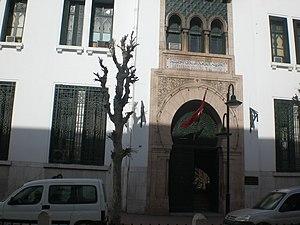
Bâtiment de la trésorerie tunisienne العربية: بناية الخزينة العامة للبلاد التونسية